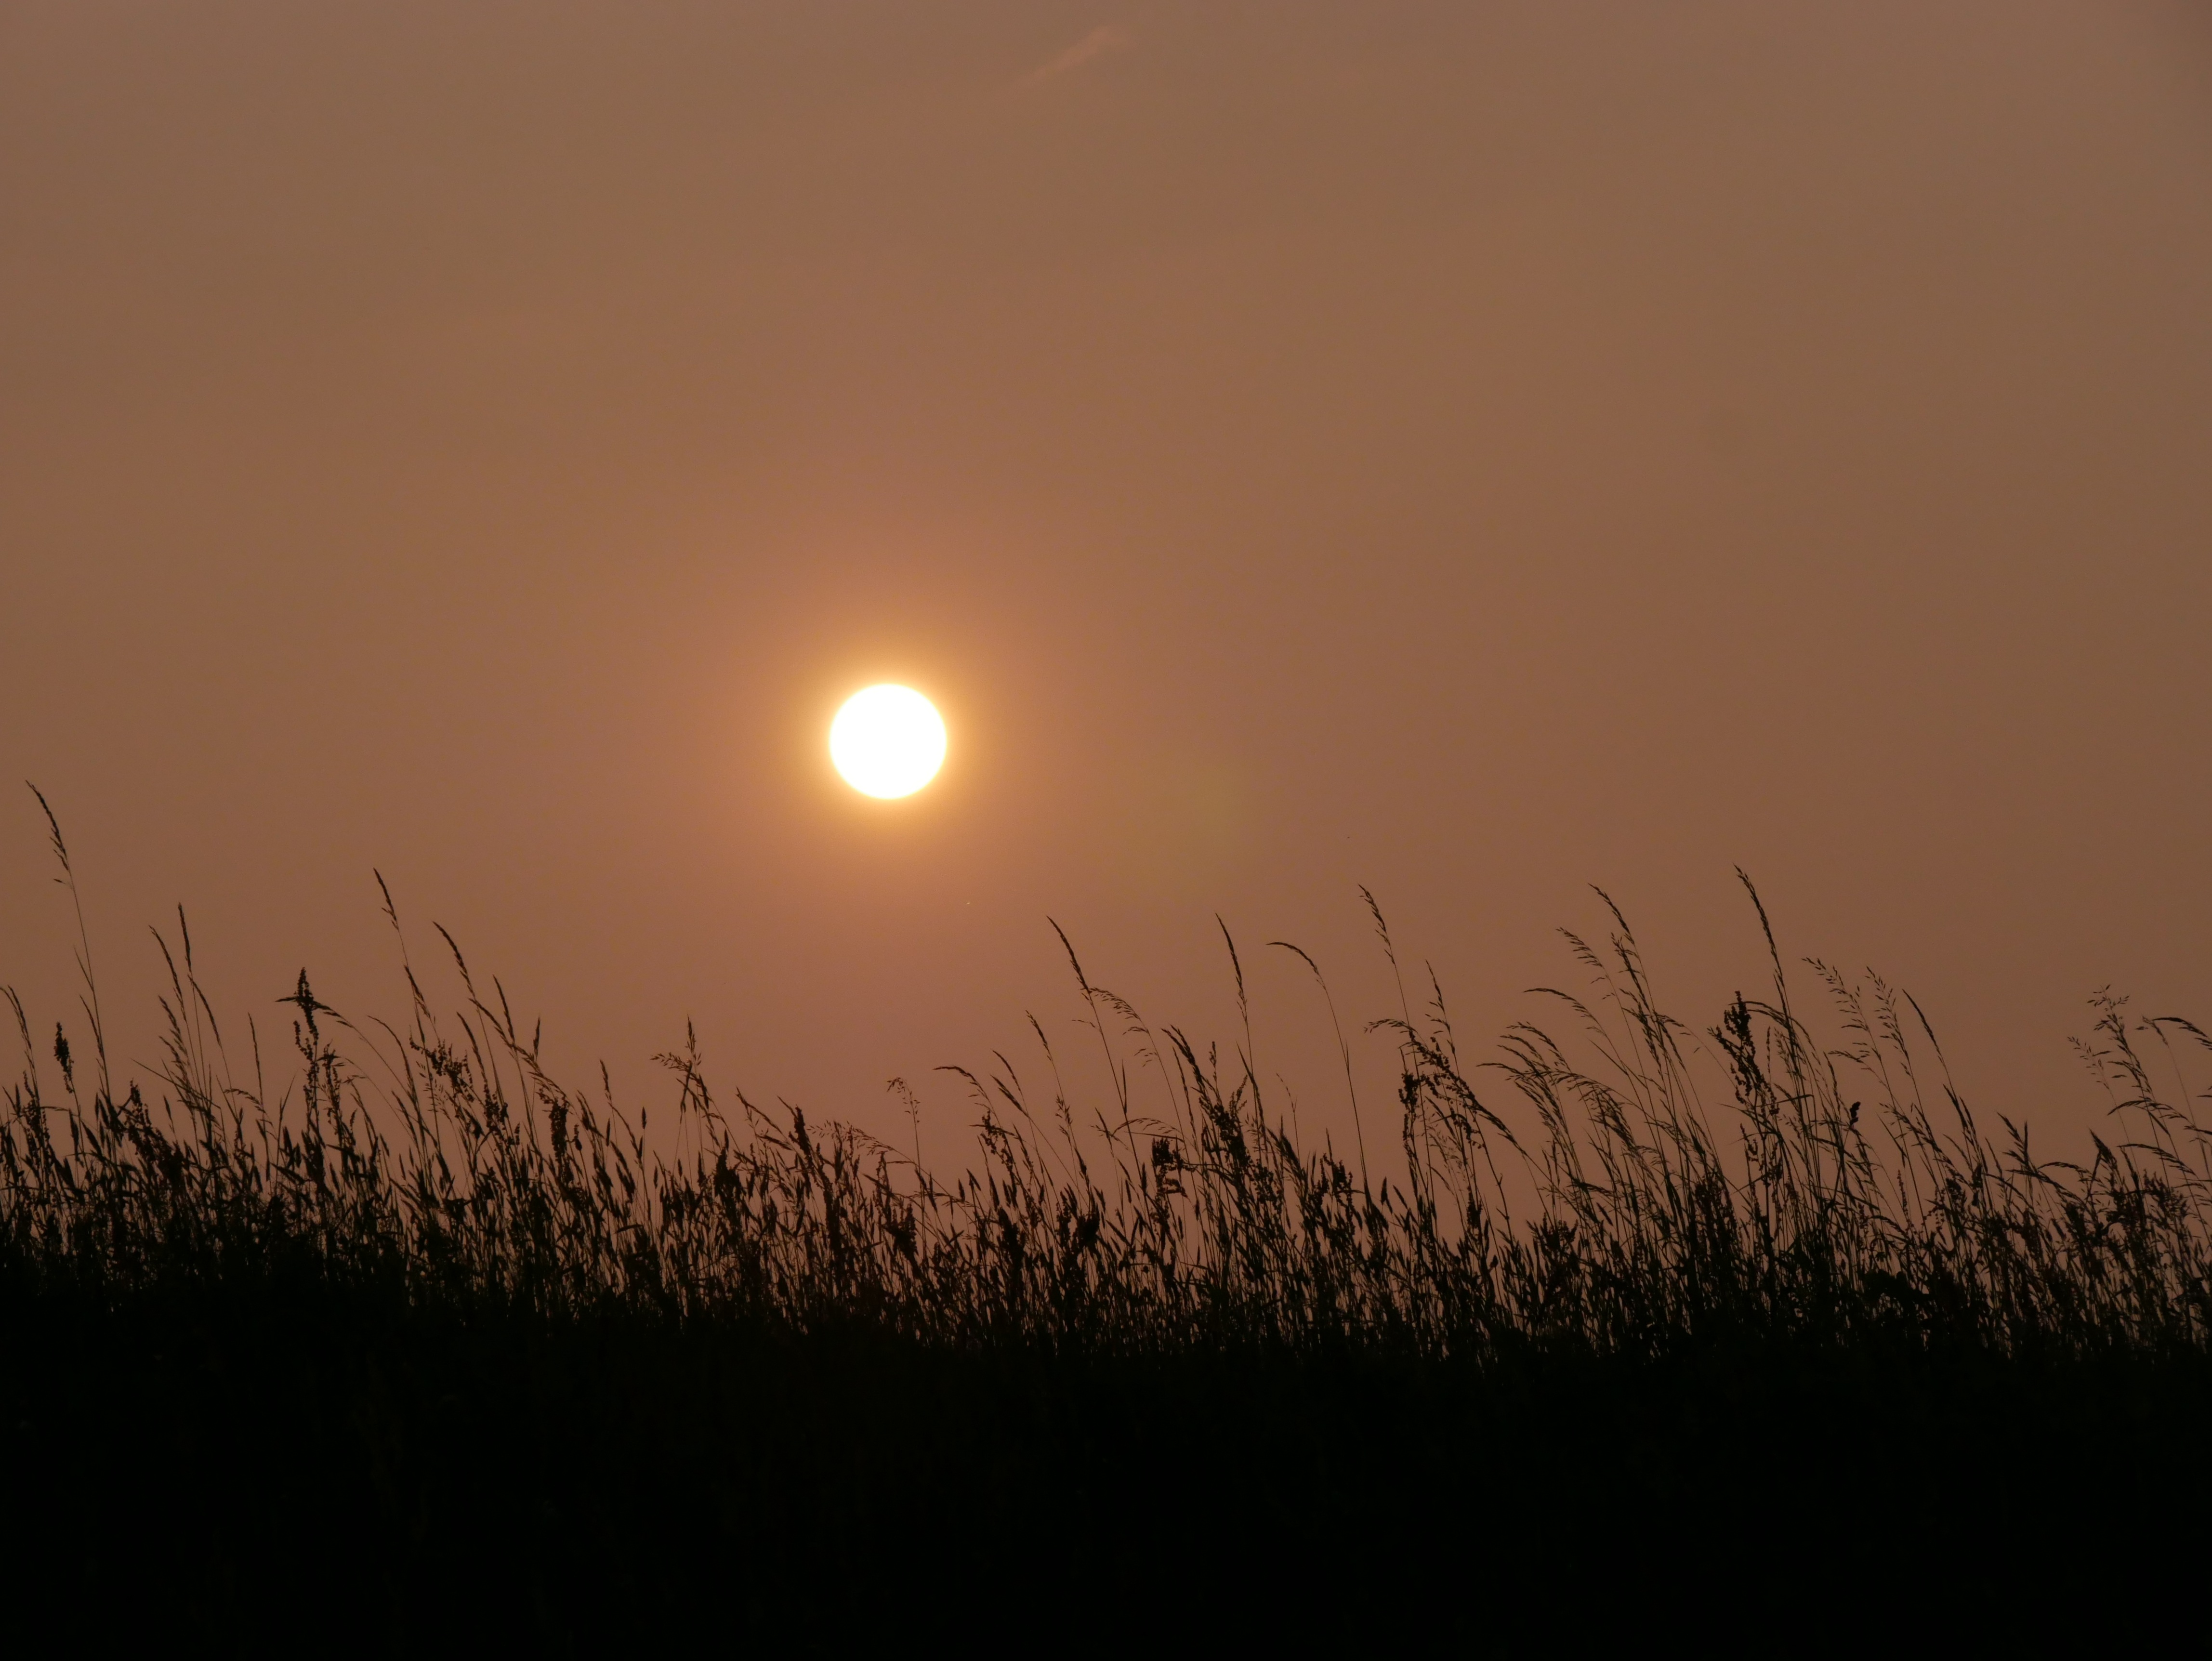
nature, horizon, light, cloud, sky, sun, sunrise, sunset, mist, sunlight, morning, dawn, atmosphere, dusk, evening, orange, moon, abendstimmung, afterglow, evening sky, setting sun, astronomical object, sky colors, atmospheric phenomenon, atmosphere of earth